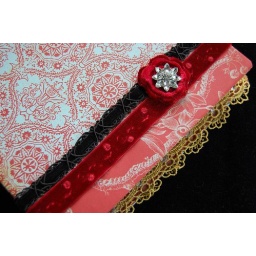
Red, aqua, black and gold were the colors requested by the bride-to-be and used in the making of this wedding guest book